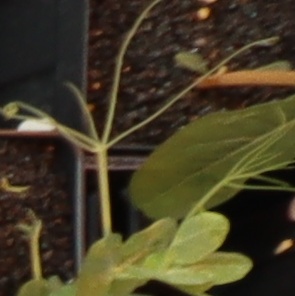
Label: Field Pea